Funnel

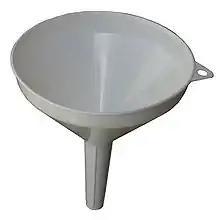
A typical kitchen funnel

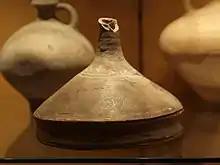
A ceramic Roman kitchen funnel (1st–3rd century AD)

A funnel is a tube or pipe that is wide at the top and narrow at the bottom, used for guiding liquid or powder into a small opening.